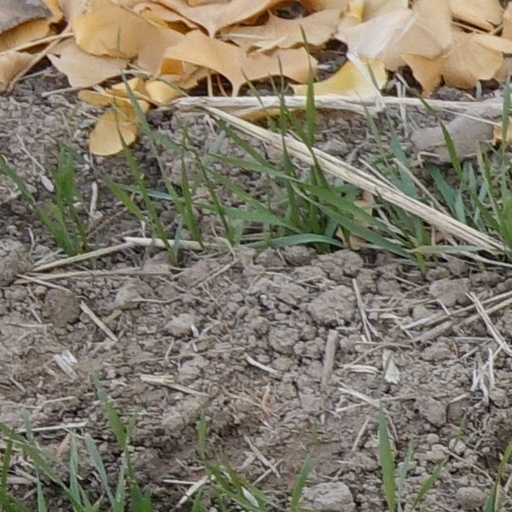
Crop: wheat